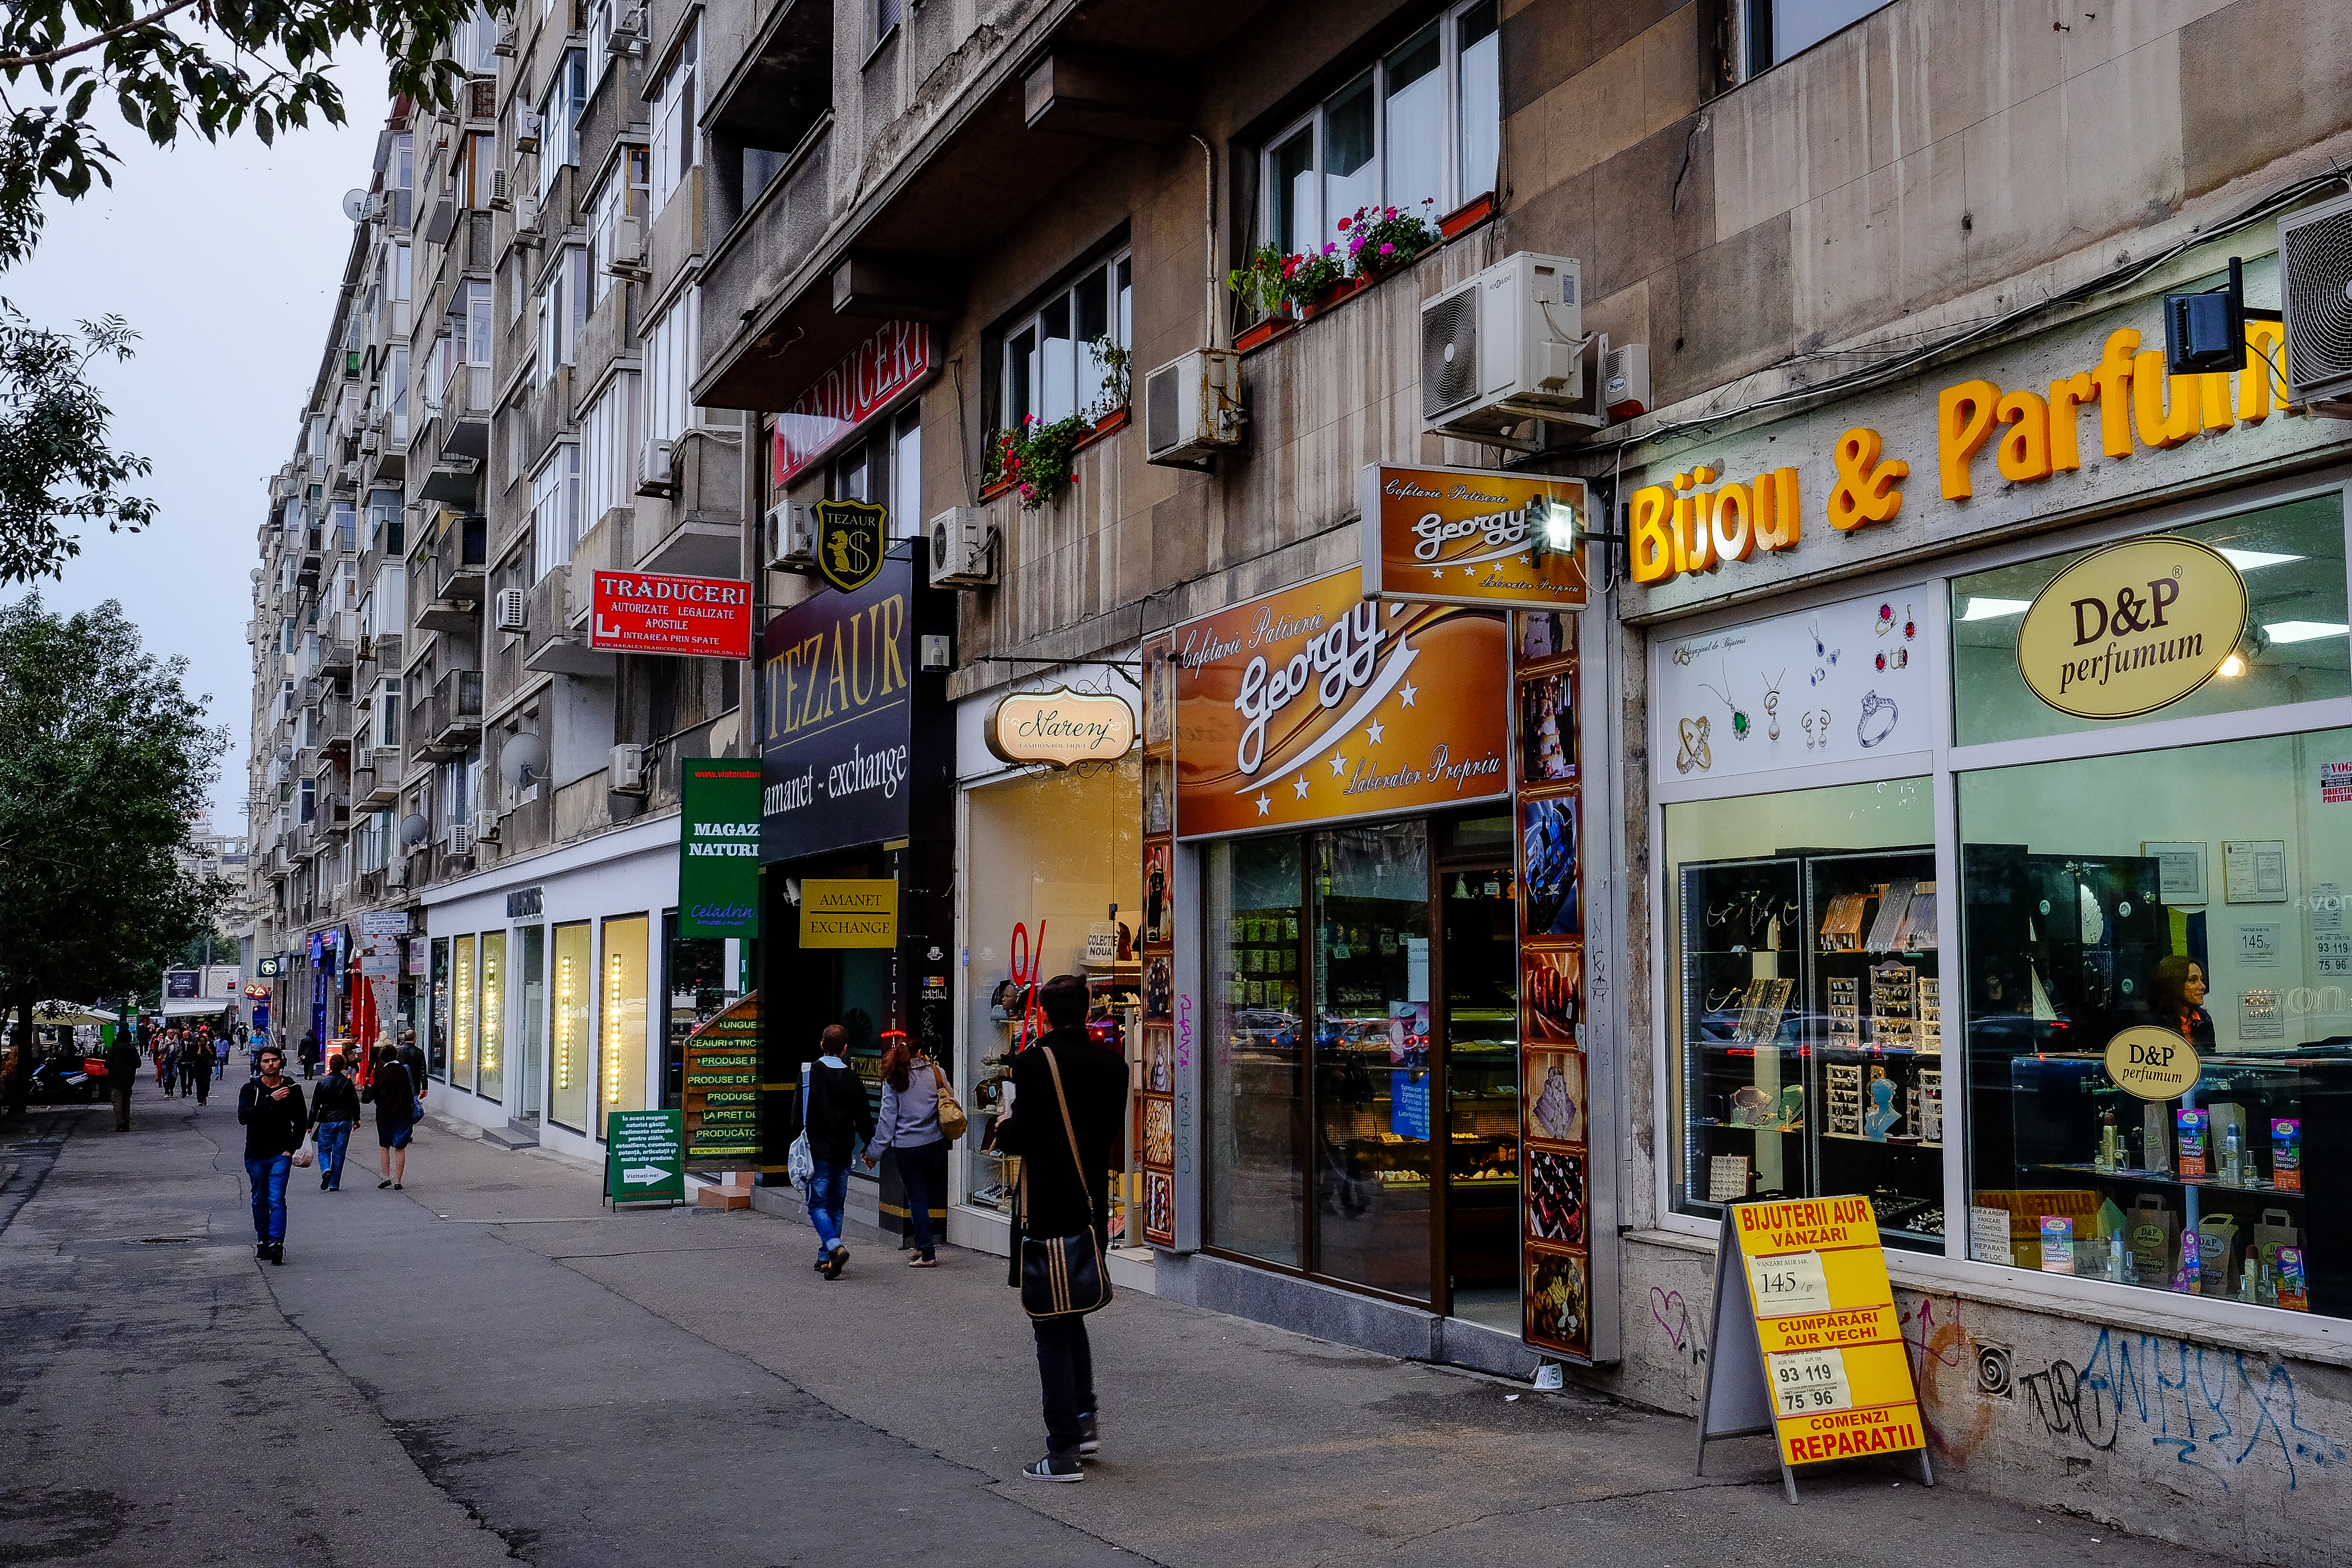
pedestrian, road, street, town, city, urban, downtown, travel, food, shopping, tourism, infrastructure, stadt, strase, romania, southeasteurope, neighbourhood, rum nien, bukareststreetlife, urban area, human settlement